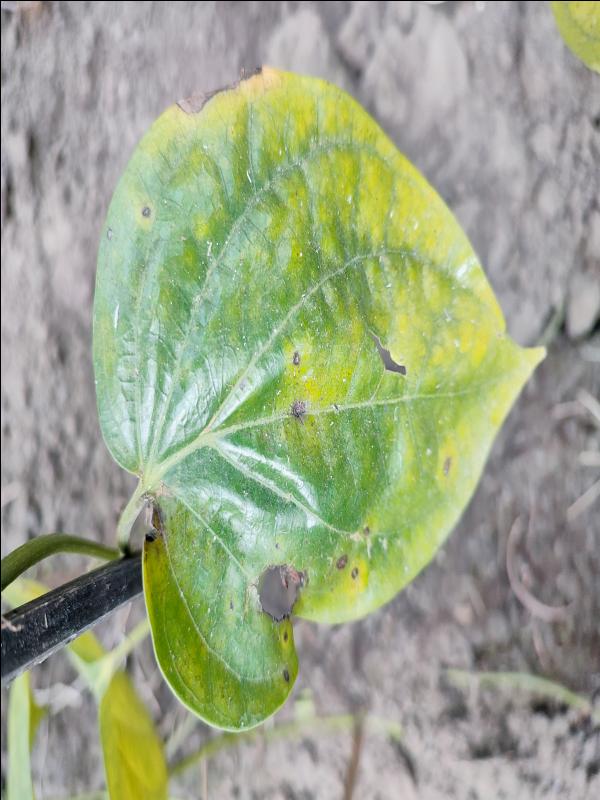
Label: Bacterial_Leaf_Disease